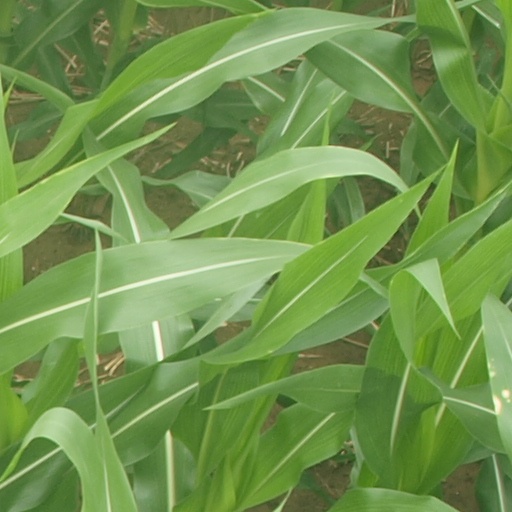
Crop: maize; corn